Display case

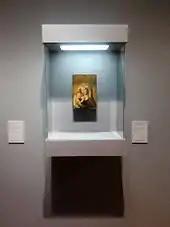
Display case shows and protects a painting by a follower of Robert Campin

A display case (also called a showcase, display cabinet, shadow box, or vitrine) is a cabinet with one or often more transparent tempered glass (or plastic, normally acrylic for strength) surfaces, used to display objects for viewing. A display case may appear in an exhibition, museum, retail store, restaurant, or house. Often, labels are included with the displayed objects, providing information such as descriptions or prices. In a museum, the displayed cultural artifacts are normally part of the museum's collection, or are part of a temporary exhibition. In retail or a restaurant, the items are normally being offered for sale. A trophy case is used to display sports trophies or other awards.